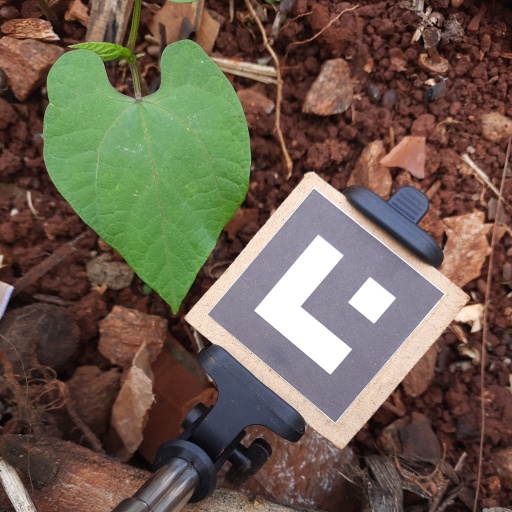
Observations: wavy surface, no eating holes, under shade